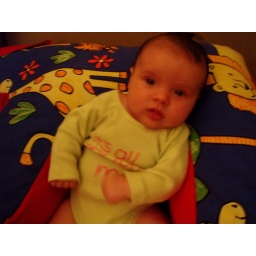
On the couch in the &amp;quot;watching TV and reading books&amp;quot; chair